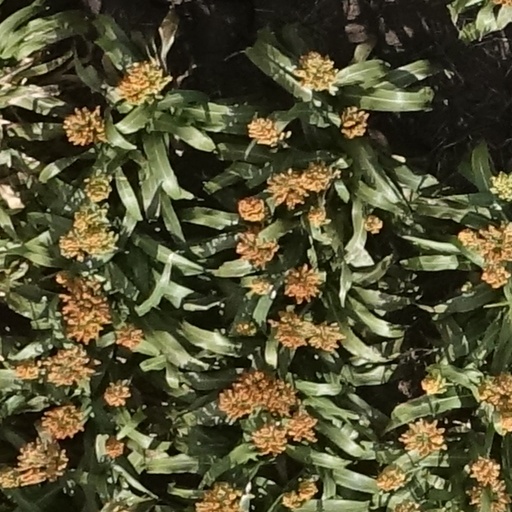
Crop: sorghum